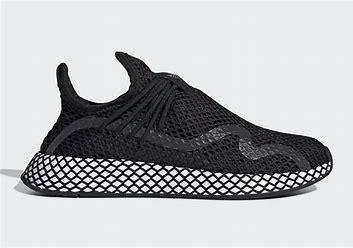
Brand: Adidas
Model: Deerupt